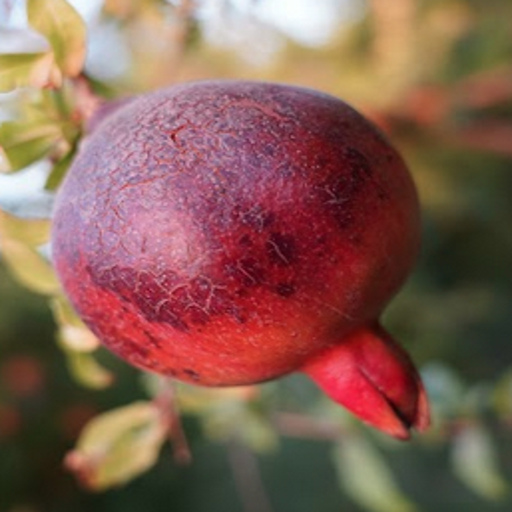
Label: Sunburn